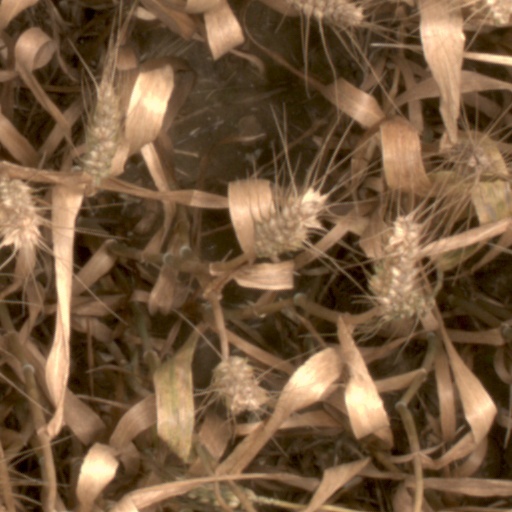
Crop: wheat